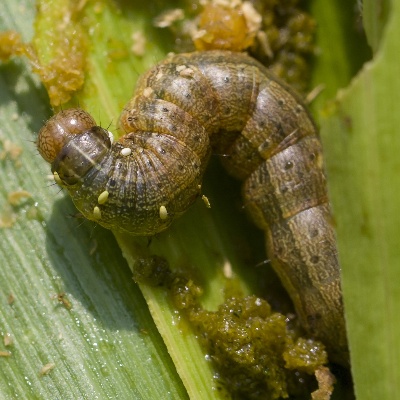
Crop: Maize
Condition: fall armyworm